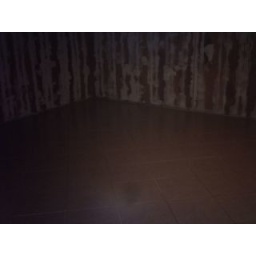
Remodeling of the family room and getting the tile floor put in and the wall textured.